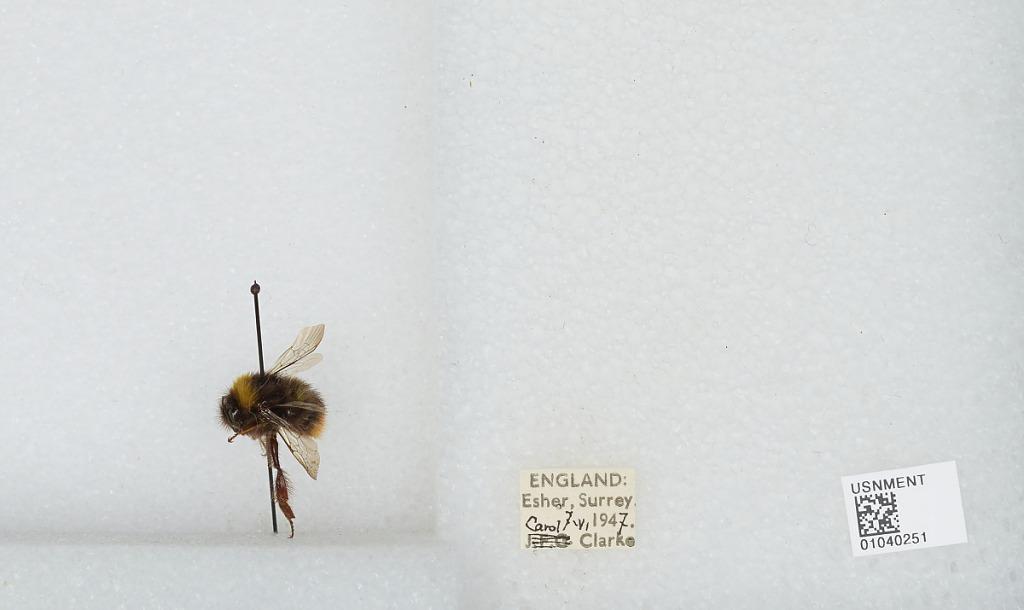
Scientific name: Bombus (Pyrobombus) pratorum (Linnaeus)
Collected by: C. Clarke
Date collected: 1947-6-7
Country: United Kingdom
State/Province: England
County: Surrey
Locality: Esher
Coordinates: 51.3691, -0.365